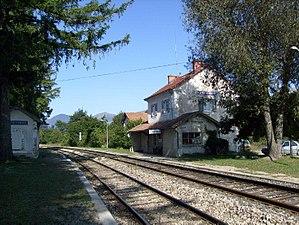
La gare de La Freissinouse, sur la ligne Veynes-Briançon( Hautes-Alpes)
La Freissinouse est une commune française située dans le département des Hautes-Alpes et la région Provence-Alpes-Côte d'Azur.